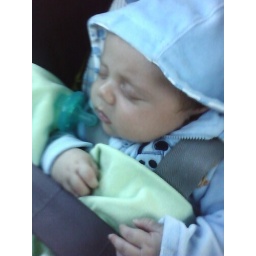
August in his car seat